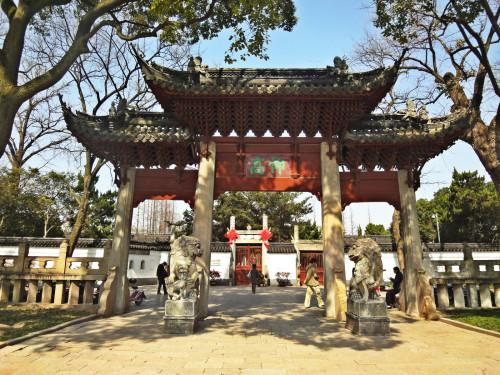
地标名称：嘉定孔庙
所在城市：上海市·嘉定区